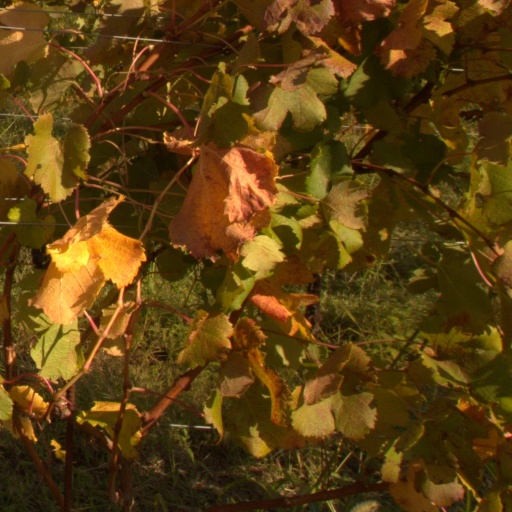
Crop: grape